Erlton, Calgary

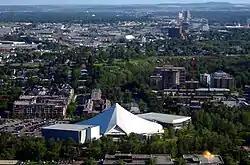
MNP Community & Sport Centre and the neighbourhood of Erlton

Erlton was established in 1906. It is represented in the Calgary City Council by the Ward 8 councillor.